Ida Blom

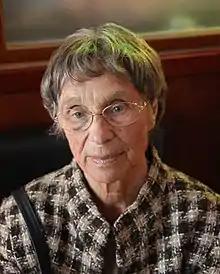
Ida Blom

Ida Blom (20 January 1931, in Gentofte – 26 November 2016) was a Norwegian historian.